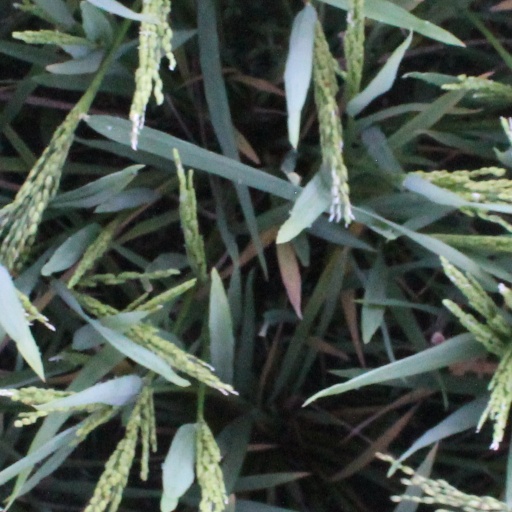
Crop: rice